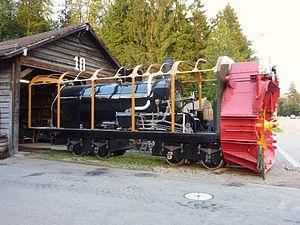
La ligne sommitale de la Furka est une ligne de chemin de fer à crémaillère suisse à voie métrique entre Realp et Oberwald via le tunnel de faîte du col de la Furka, exploitée par la Dampfbahn Furka-Bergstrecke AG. D'une longueur de presque 18 km, c'est la plus longue ligne non électrifiée du pays.